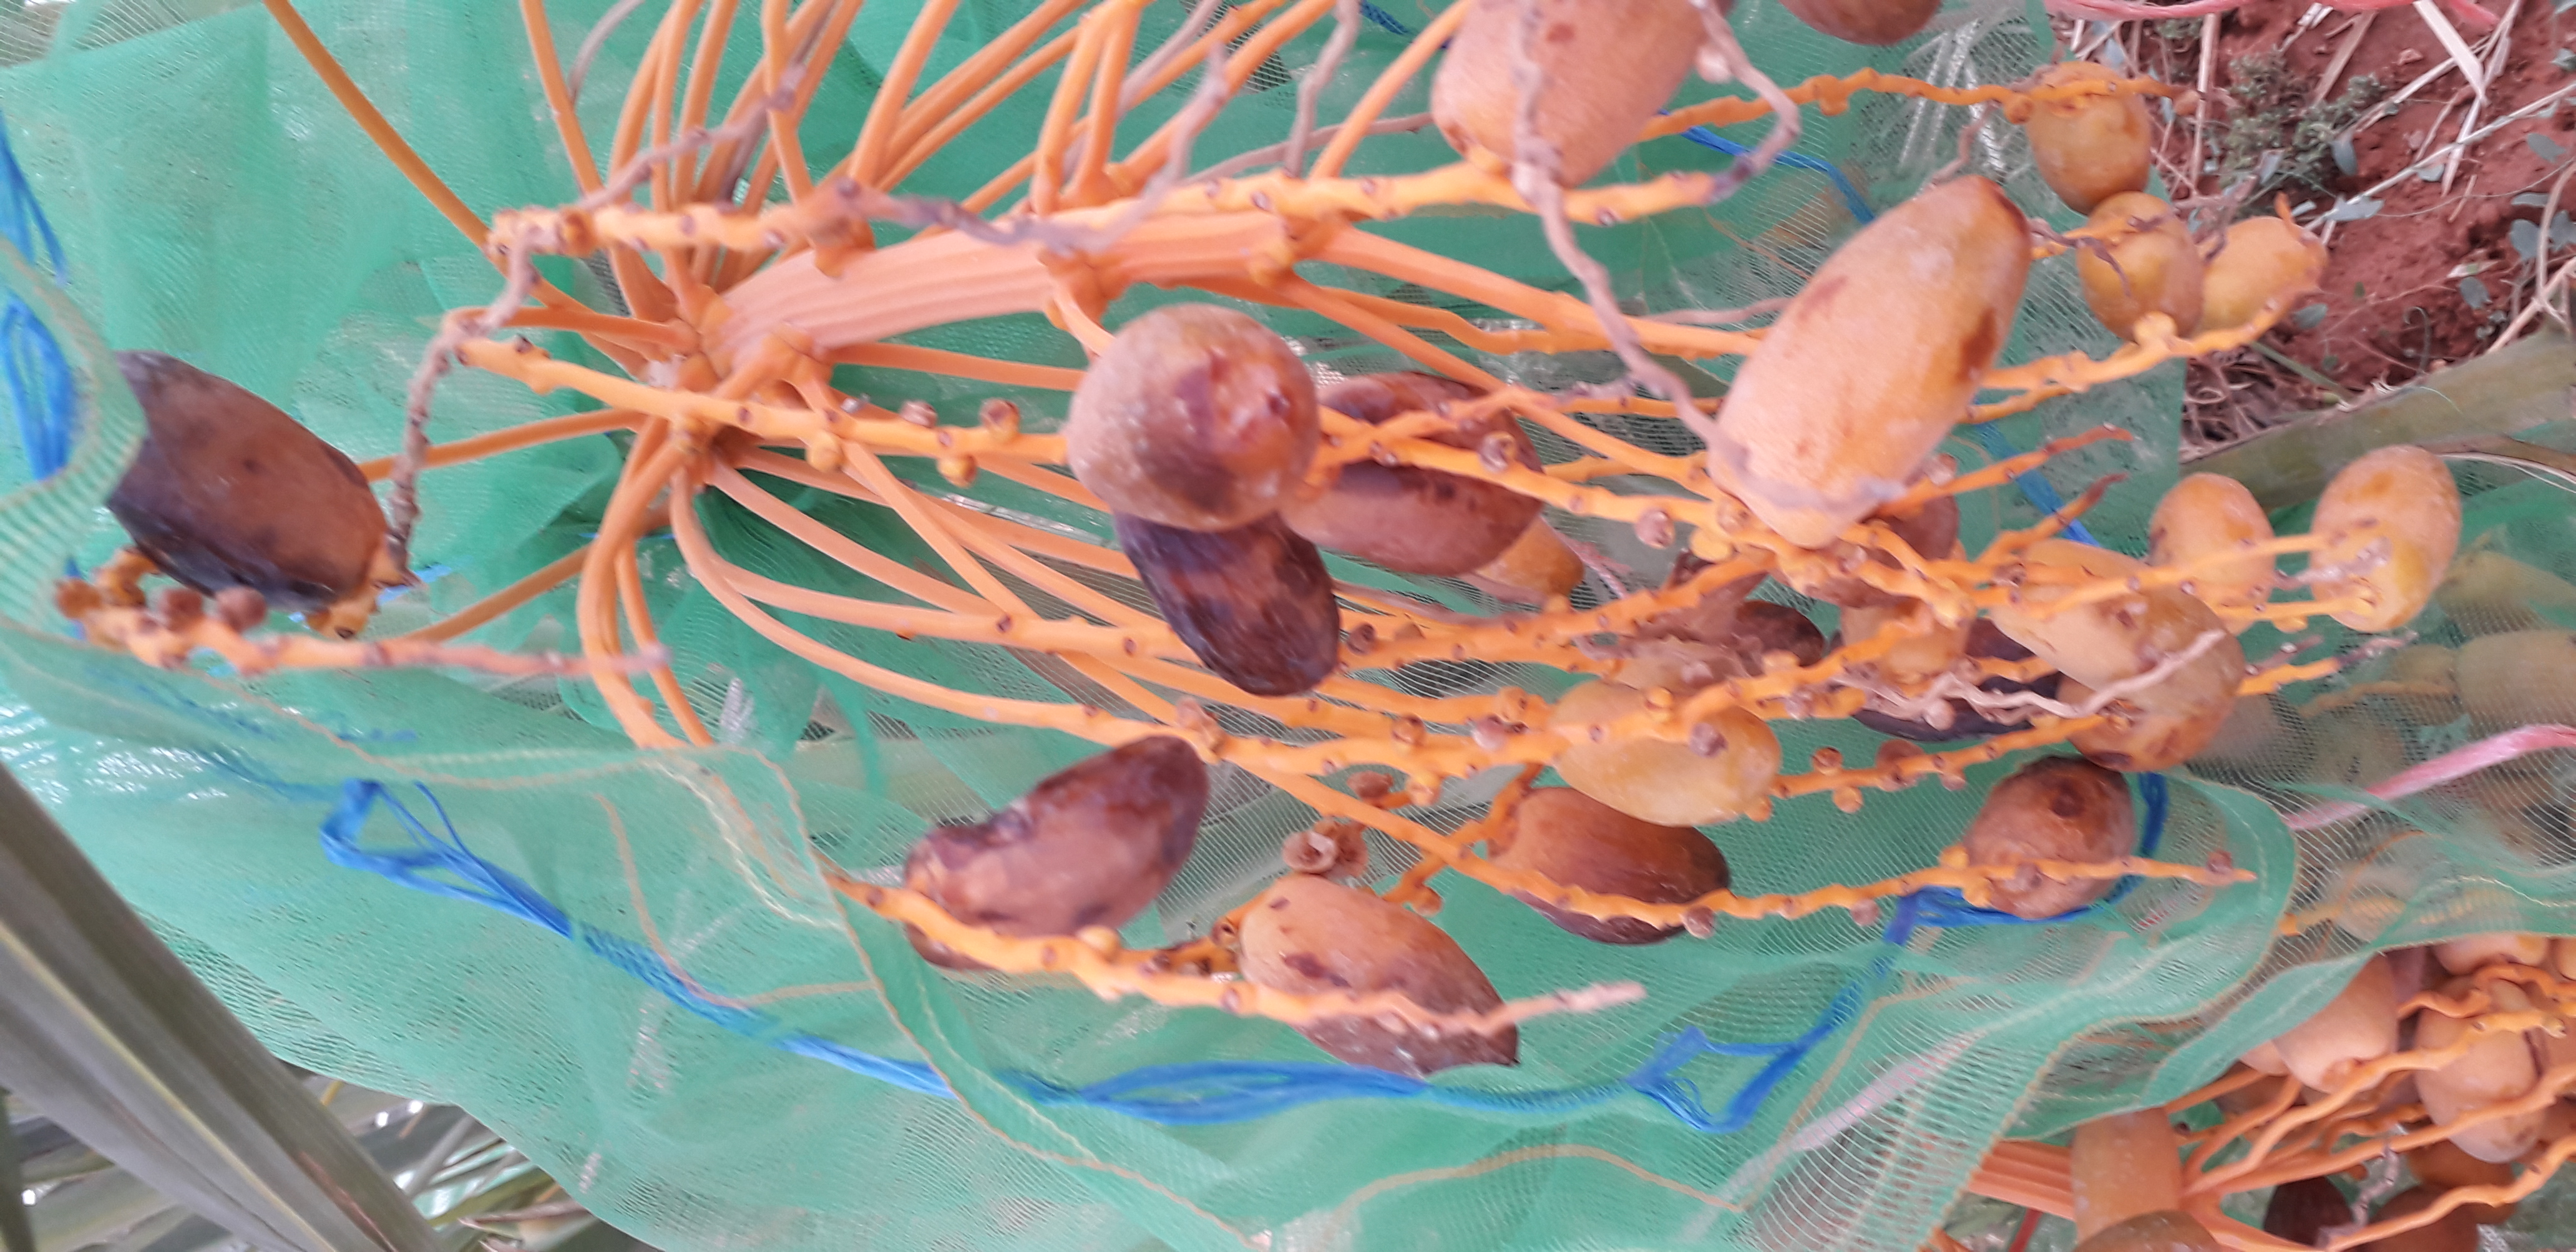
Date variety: Boumajhoul